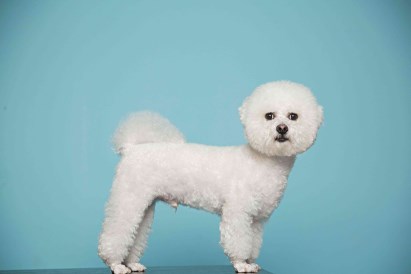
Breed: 3083-n000117-Bichon_Frise